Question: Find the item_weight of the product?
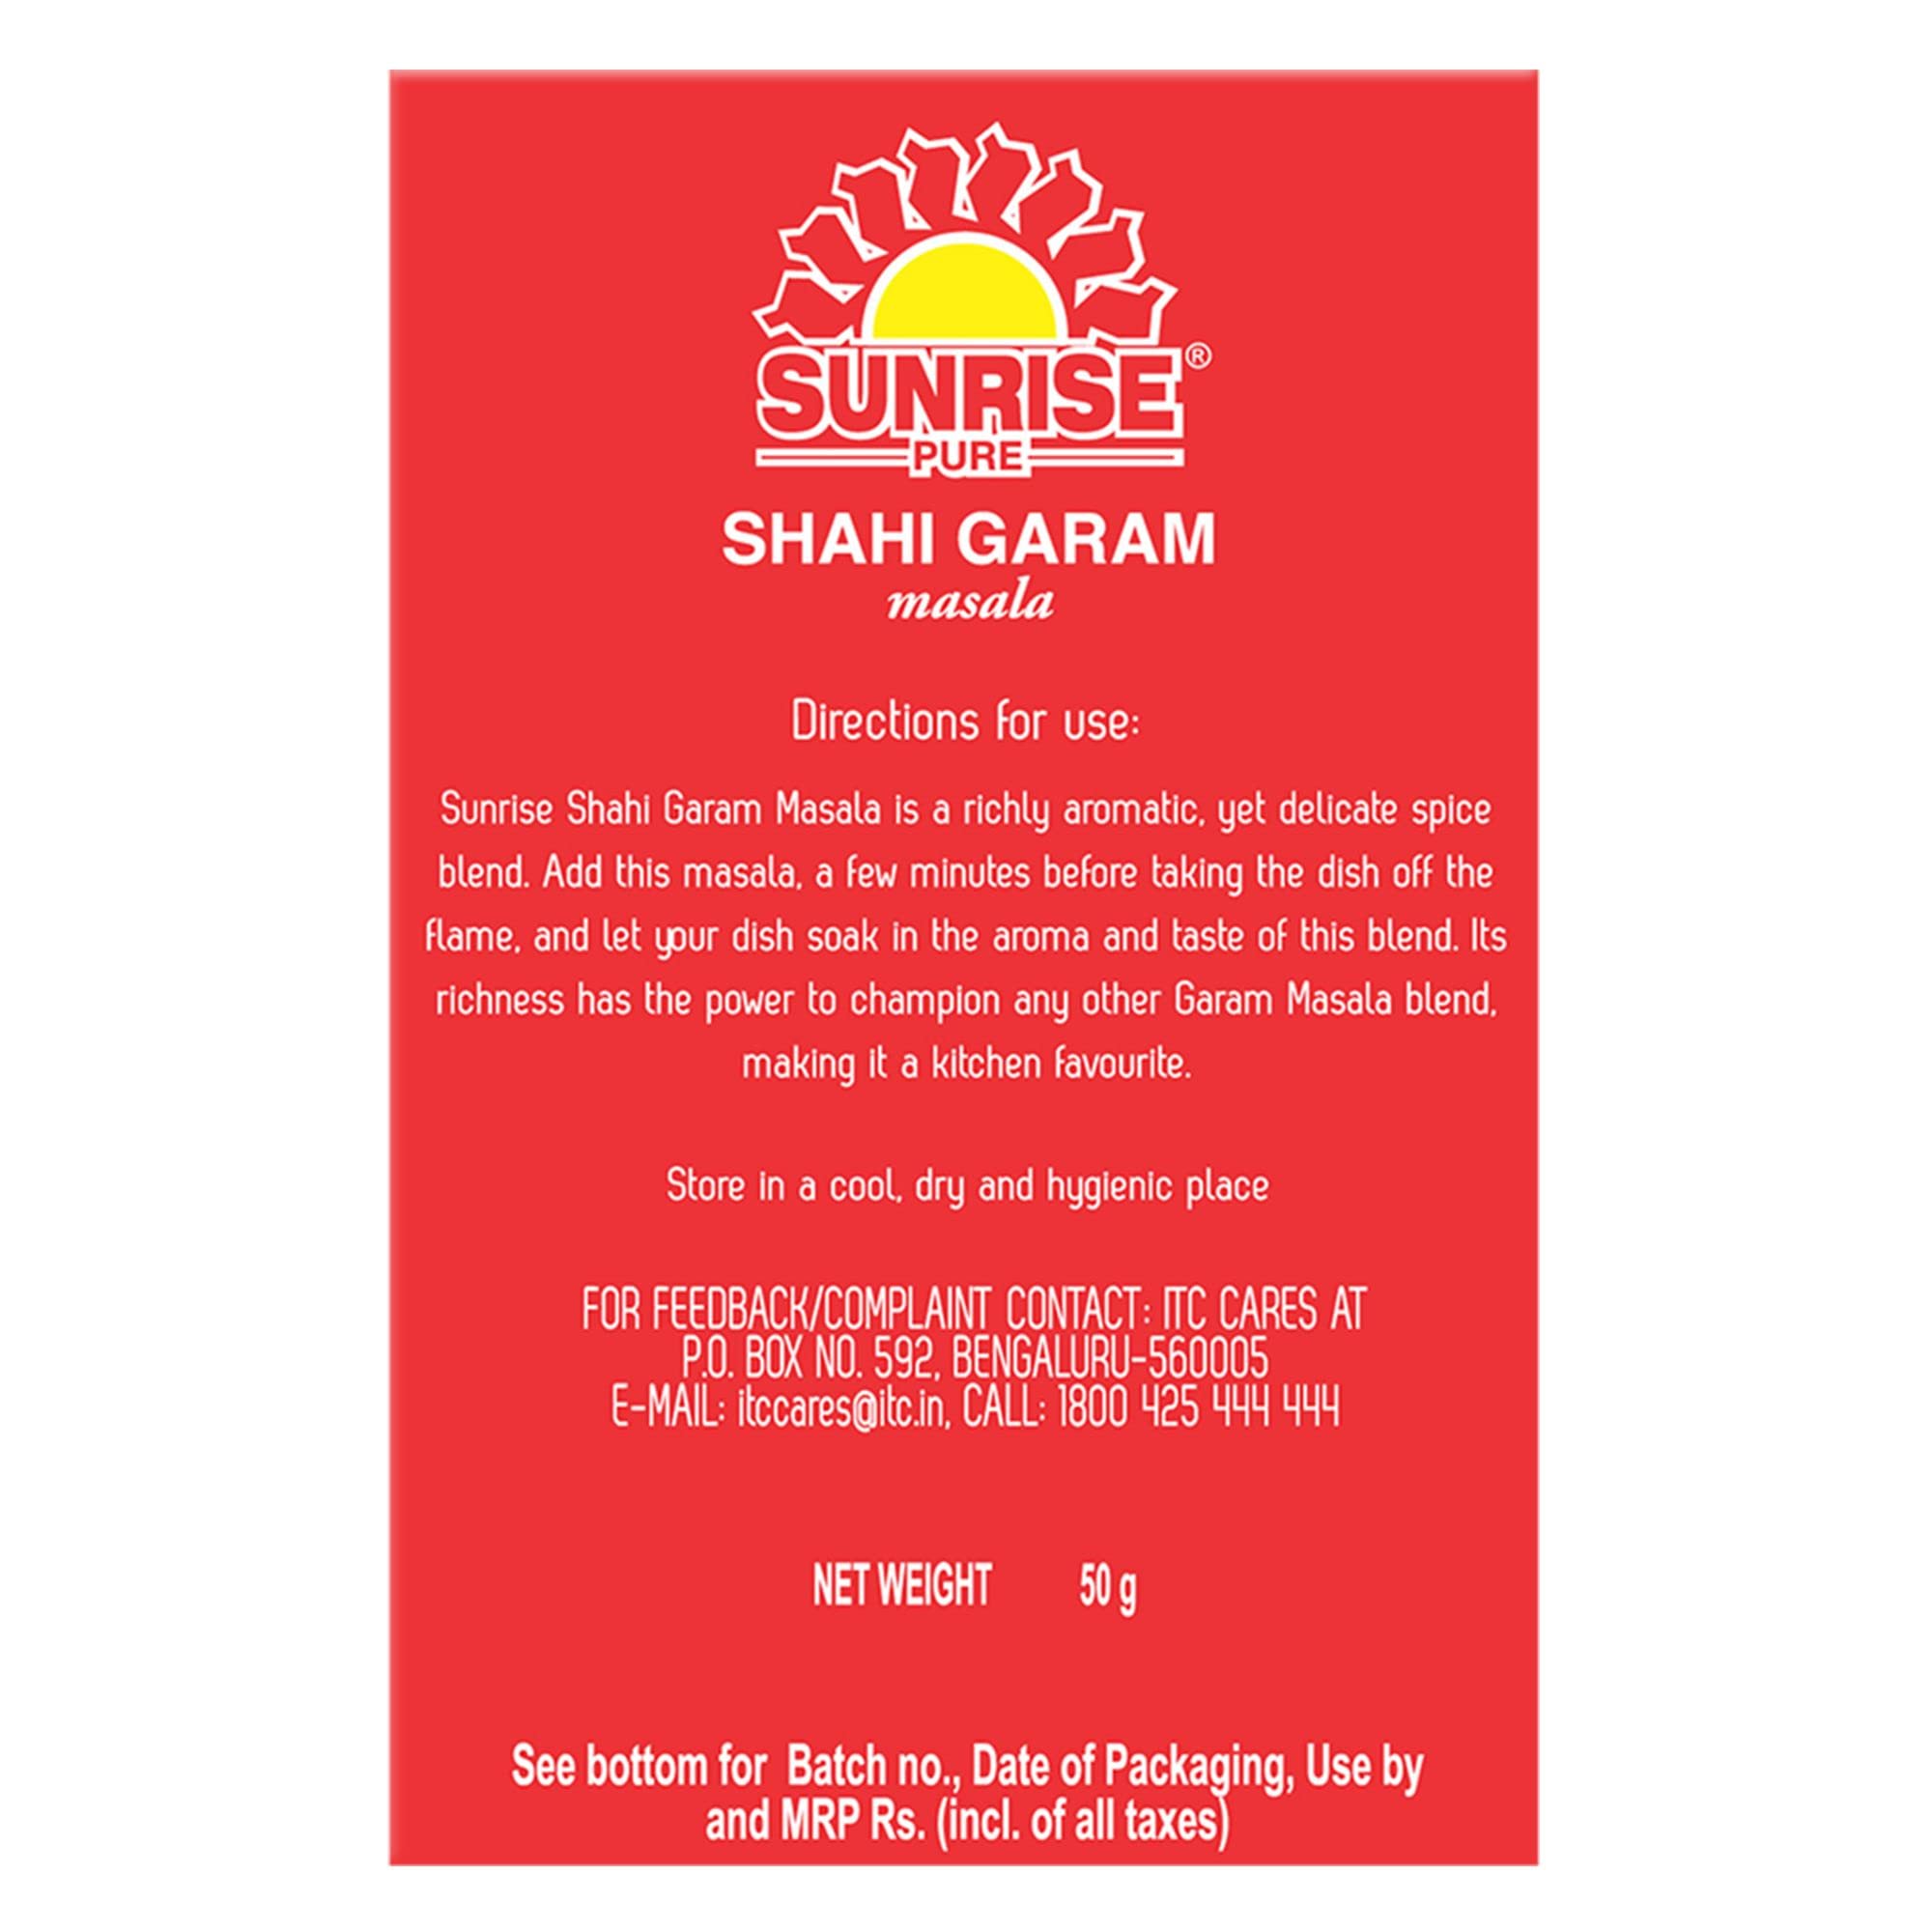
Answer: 50 gram